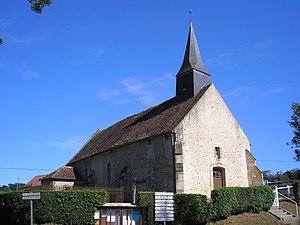
Montreuil-la-Cambe (Normandie, France). L'église Saint-Michel de La Cambe.
Montreuil-la-Cambe est une commune française, située dans le département de l'Orne en région Normandie, peuplée de 70 habitants.